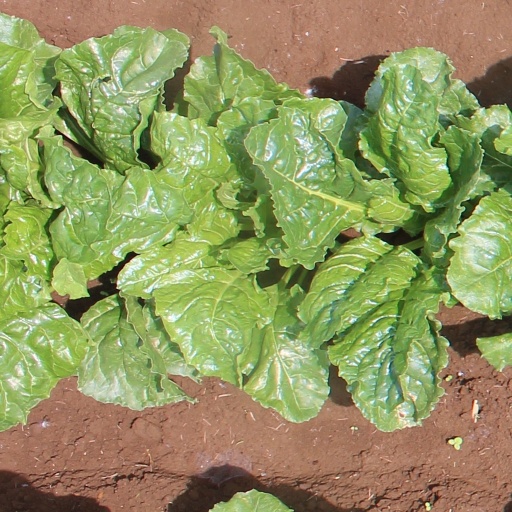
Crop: sugar beet